Giorgos Kalafatis

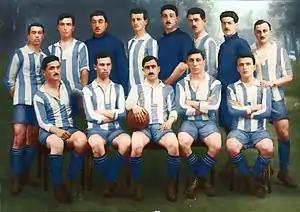
The Greece national team for the Inter-Allied Games in Paris, 1919. Kalafatis is seated, second from right.

Being a big athletic talent, he distinguished himself in track and field sports. But football was his big passion. He played for Ethnikos G.S. Athens and when his later club Panellinios decided to discontinue its football team, Kalafatis together with 40 other athletes broke away and established in February 1908 the first team of Panathinaikos, named Podosfairikos Omilos Athinon ("Football Club of Athens"). Kalafatis appointed the Englishman John Cyril Campbell as coach for the new team. It was the first time that a foreigner was appointed as the coach of a Greek team.